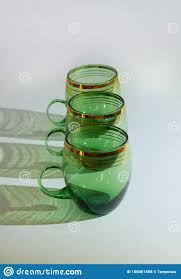
Waste category: glass